Orange-collared manakin

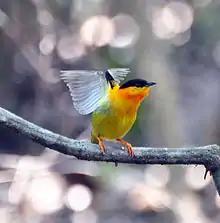
Male in Carara National Park, Costa Rica

The orange-collared manakin is, like its relatives, a compact short-tailed bird with a heavy hooked bill, orange legs and brightly coloured male plumage. It is typically 10 cm long and weighs 15.5 g.